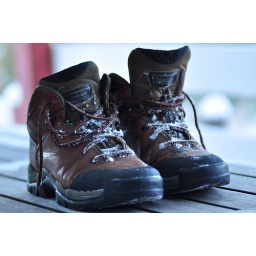
My favourite shoes for walking in cold, wet, snowy conditions.